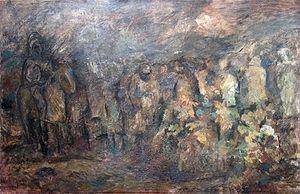
La Shoah est l’extermination systématique par l'Allemagne nazie d'entre cinq et six millions de Juifs, soit les deux tiers des Juifs d'Europe et environ 40 % des Juifs du monde, pendant la Seconde Guerre mondiale. On utilise aussi les termes d'« Holocauste », de « génocide juif » ou « génocide nazi », voire « Génocide » tout court, de « judéocide » ou encore de « destruction des Juifs d'Europe », des débats opposant historiens et linguistes sur le terme adéquat.